Self-anointing in animals

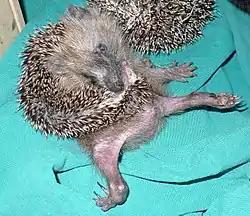
A hedgehog self-anointing

Self-anointing in animals, sometimes called anointing or anting, is a behaviour whereby a non-human animal smears odoriferous substances over themselves. These substances are often the secretions, parts, or entire bodies of other animals or plants. The animal may chew these substances and then spread the resulting saliva mixture over their body, or they may apply the source of the odour directly with an appendage, tool or by rubbing their body on the source.